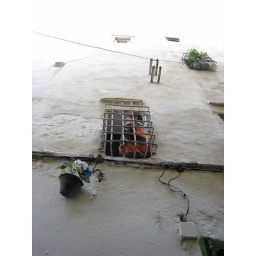
litle boy sitting in the window